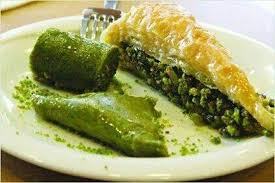
Yemek: baklava